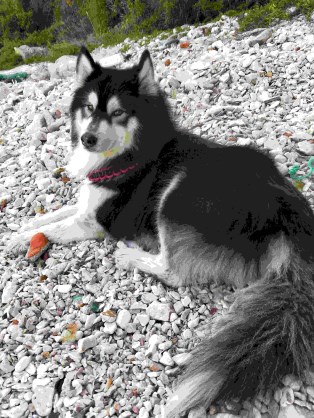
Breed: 1160-n000003-Siberian_husky